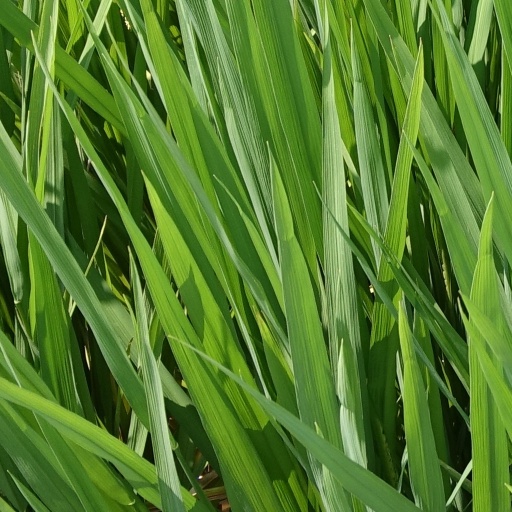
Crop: rice